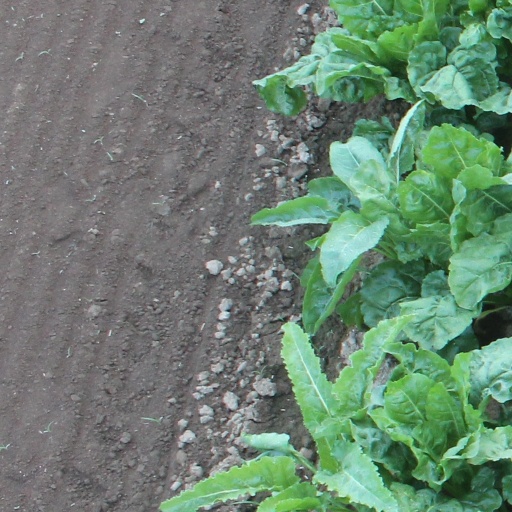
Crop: sugar beet